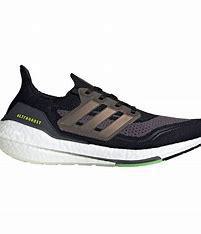
Brand: Adidas
Model: Ultraboost 21 Lauf